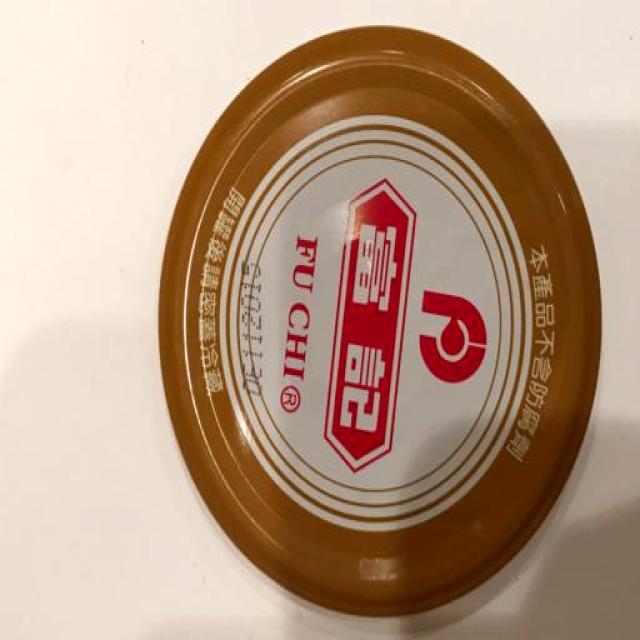
Label: Metal